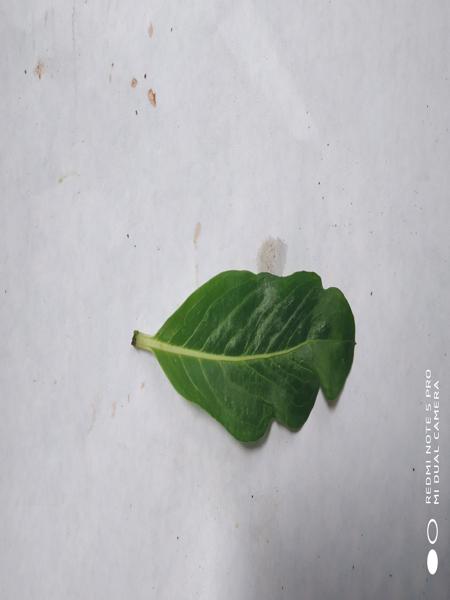
Plant: Catharanthus